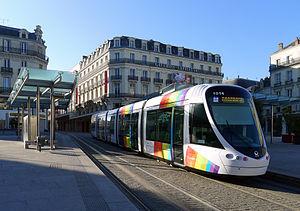
Station de tramway de la place du Ralliement - Angers (France)
La Place du Ralliement est une place de la ville d'Angers, située en plein centre de la ville, qui demeure le point de rassemblement et de passage de milliers d'Angevins au quotidien, ainsi que de meetings et d'événements divers. La Place du Ralliement est, depuis 2010, entièrement piétonne.